Lake Conjola

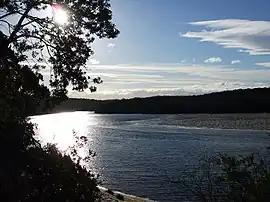
Photo of Lake Conjola

Lake Conjola is a small town situated on the South Coast of New South Wales, Australia. It is located in the region of Ulladulla, in the City of Shoalhaven. At the , Lake Conjola had a population of 437. Lake Conjola is a popular tourist destination for boaters and fisherman. Fish in the lake include bream, whiting, tailor, flathead, luderick and jewfish. Lake Conjola is located on the southern side of Green Island, a renowned surf break. There are four caravan parks with cabins, caravan areas, tent areas, and waterfronts.